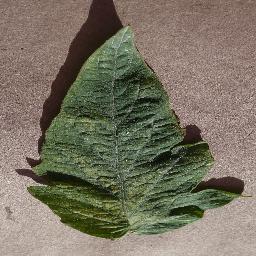
Label: Tomato___Spider_mites Two-spotted_spider_mite